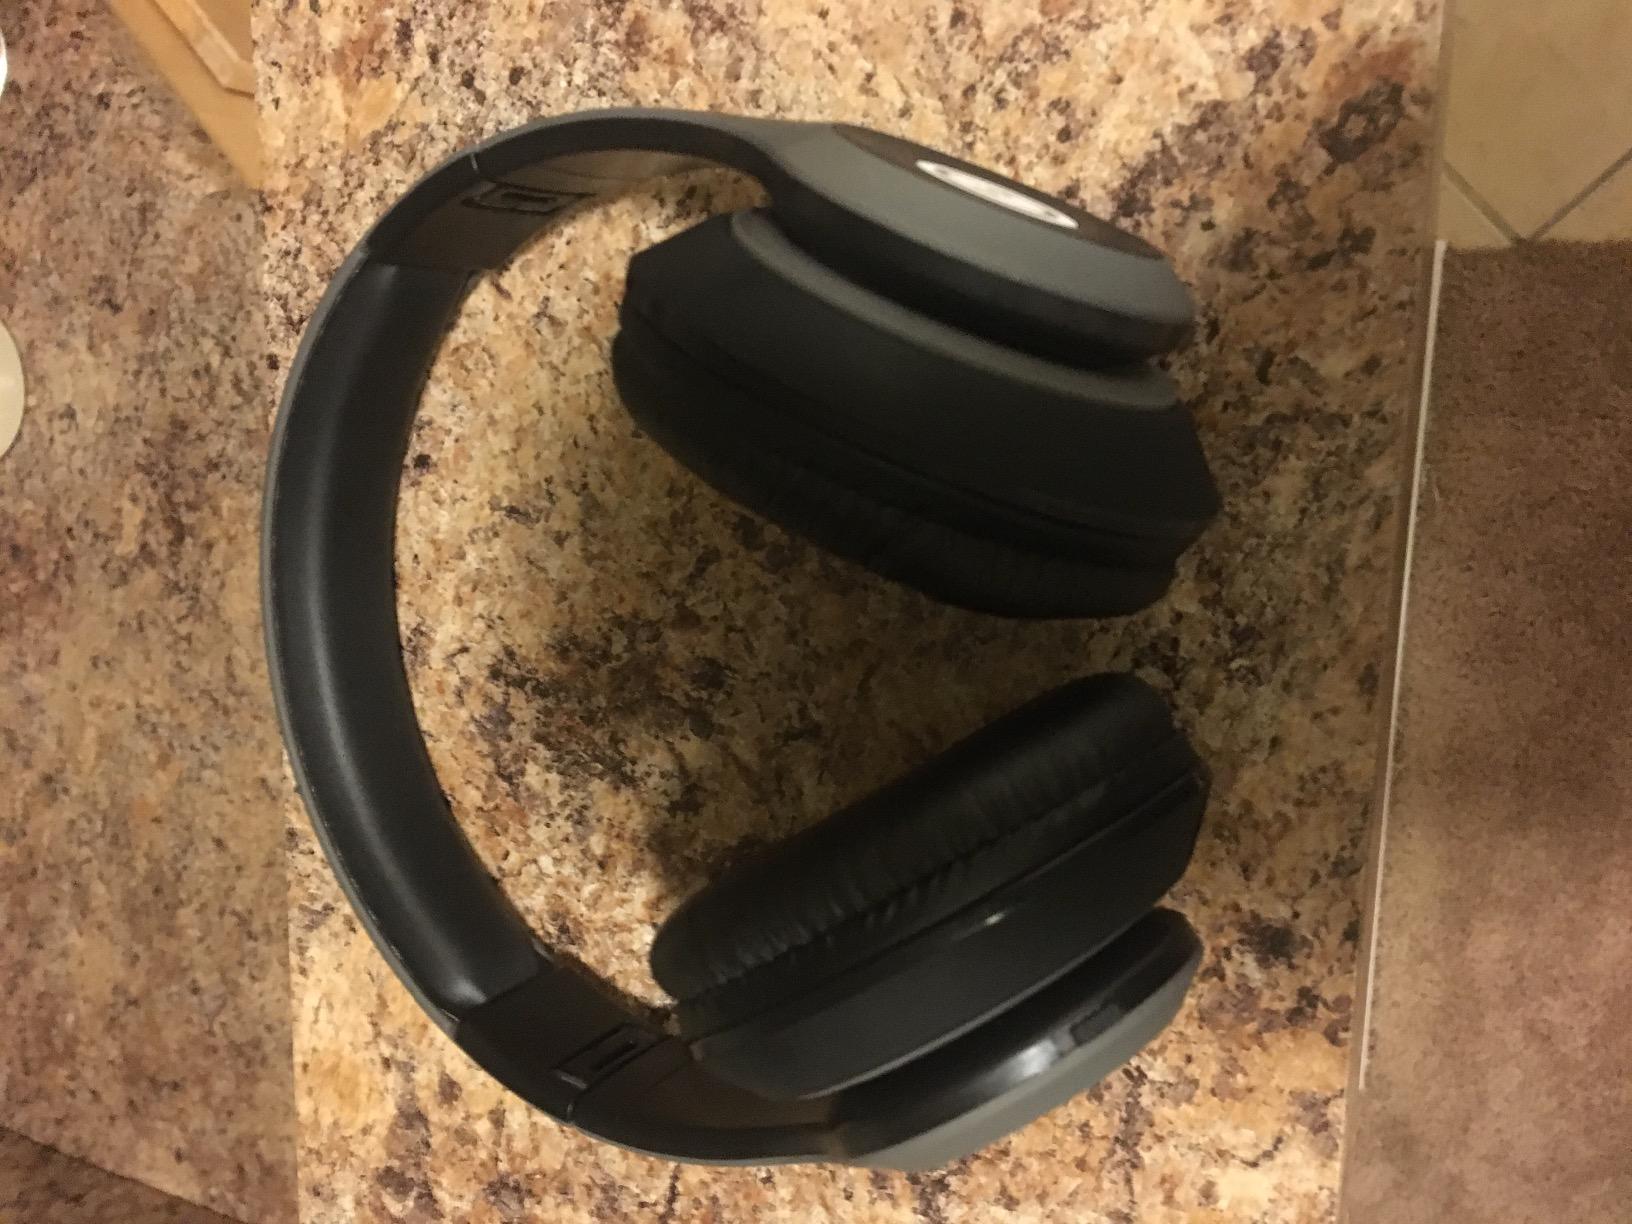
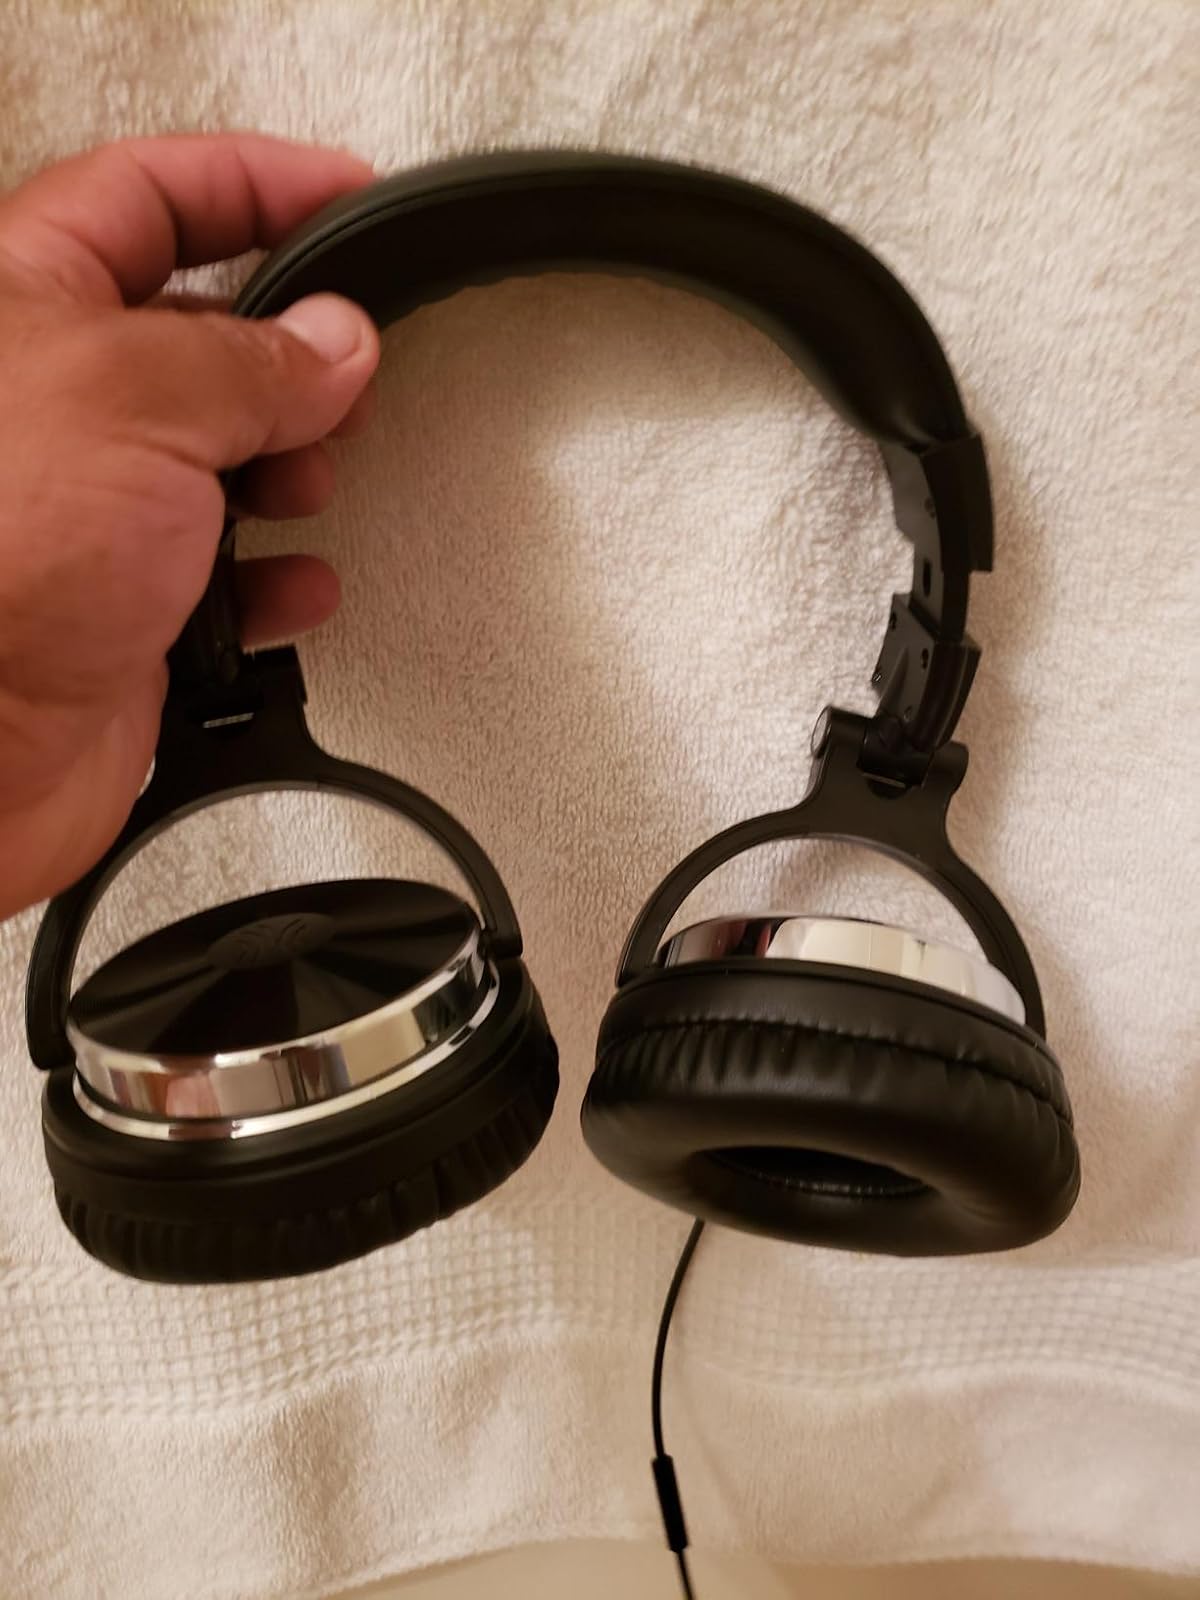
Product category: headphones
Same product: no